Portugal in the Reconquista

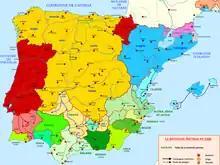
The Iberian peninsula in 1240.

A new, larger and better prepared campaign against Portugal was launched by the Almohad Caliph in April 1191. Alcácer do Sal was sieged and captured after its defenders surrendered in exchange for their lives. A Muslim garrison was then installed in the city, which was left under the command of Mohammed Ibn Sidray Ibn Wazir. Certain taxes from Ceuta and Seville were set aside to cover the upkeep of this castle.